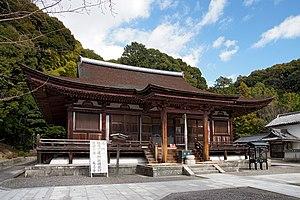
Le terme « trésor national » est utilisé au Japon depuis 1897 pour désigner les biens les plus précieux du patrimoine culturel du Japon bien que la définition et les critères aient changé depuis la création du terme. Les bâtiments des temples bouddhistes de cette liste ont été classés Trésors nationaux du Japon quand la loi pour la protection des biens culturels est entrée en vigueur le 9 juin 1951. Les pièces sont choisies par le ministère de l'Éducation, de la Culture, des Sports, des Sciences et de la Technologie sur le fondement de leur « valeur artistique ou historique particulièrement élevée ». Cette liste présente 152 entrées de bâtiments de temples Trésors nationaux de la fin du VIIᵉ siècle classique au début de l'époque d'Edo moderne du XIXᵉ siècle. Le nombre d'édifices répertoriés dans cette liste est supérieur à 152, parce que, dans certains cas, des groupes de bâtiments liés entre eux sont réunis pour former une seule entrée. Les structures comprennent des bâtiments principaux tels que le kon-dō, le hon-dō, le butsuden, des pagodes, des portes, un beffroi, des couloirs et d'autres bâtiments et édifices qui font partie d'un temple bouddhiste.